Villeneuve-les-Genêts

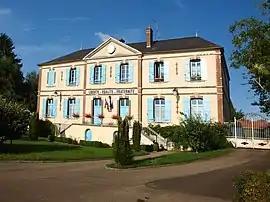
The town hall in Villeneuve-les-Genêts

Villeneuve-les-Genêts is a commune in the Yonne department in Bourgogne-Franche-Comté in north-central France.